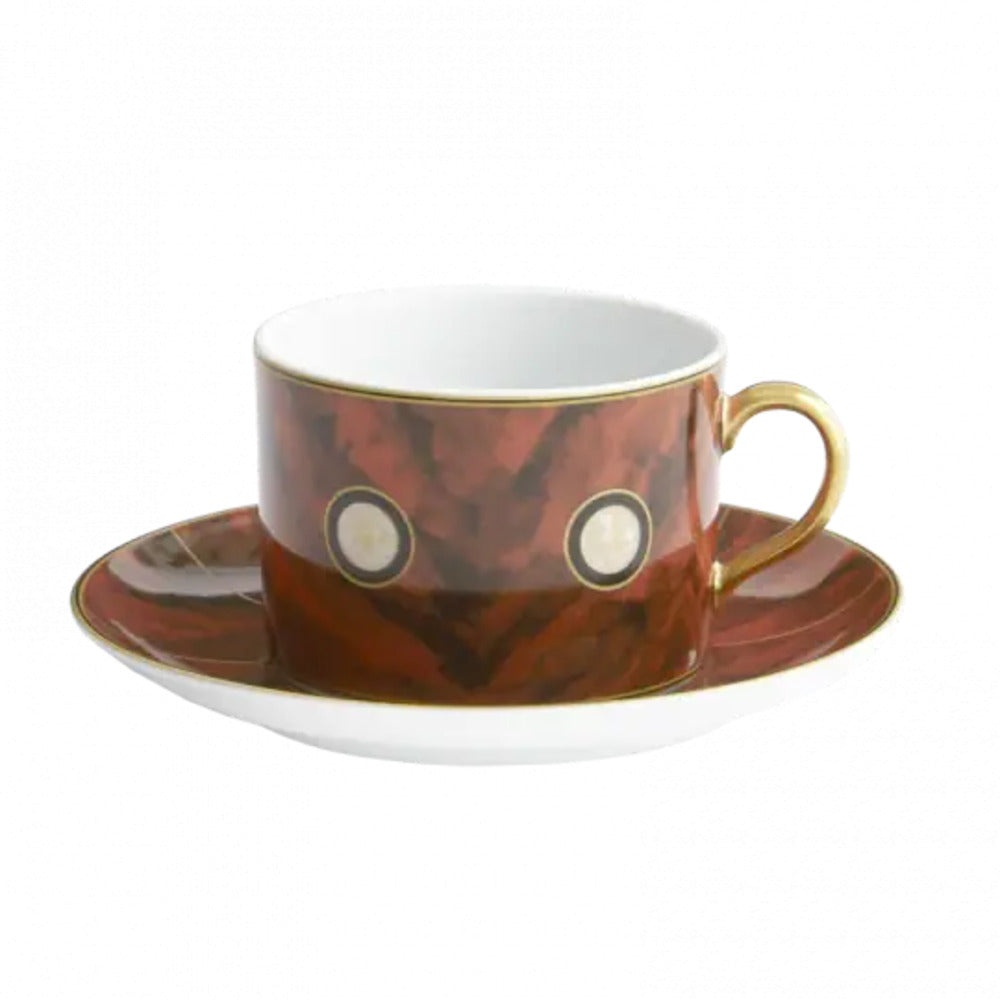
Tortoise Tea Cup & Saucer by Mottahedeh
Tortoise Tea Cup & Saucer by Mottahedeh The Red Tortoise can cup is rich with color. Diameter: 5.25"
Brand: Mottahedeh
Category: Home & Garden > Kitchen & Dining > Tableware > Coffee & Tea Sets > Tea Sets